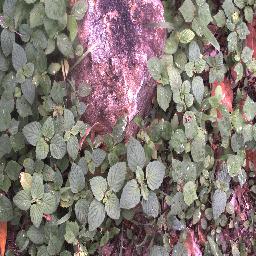
Label: negative